Grecia Rojas Ortiz

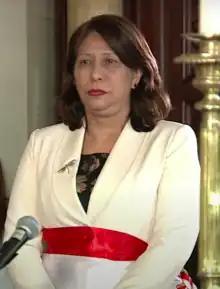
Grecia Rojas in 2022

Grecia Elena Rojas Ortiz is a Peruvian lawyer and politician. She served as Minister of Women and Vulnerable Populations in the government of Dina Boluarte December 2022 to January 2023. She is a graduate of the University of San Martín de Porres.